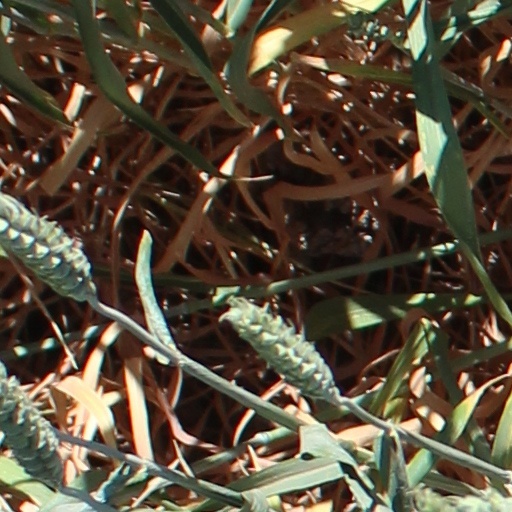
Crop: wheat